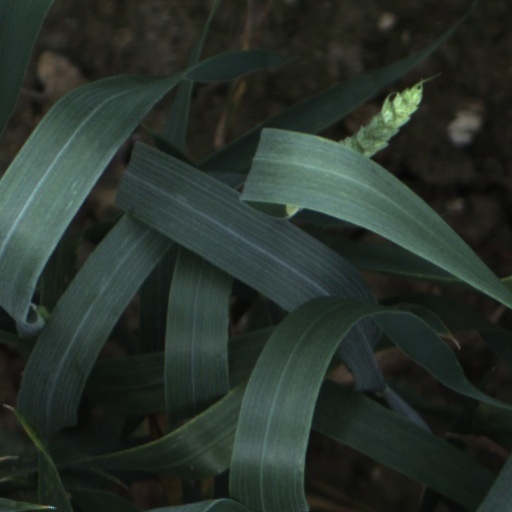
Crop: wheat